Siak Regency

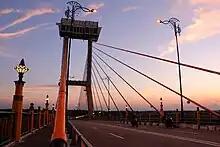
The Siak Sri Indrapura Bridge or Tengku Agung Sultanah Latifah Bridge was opened in 2007 and was the Grandest Bridge until 2009.

Other than by river, Siak can also be reached by road, From Pekanbaru which is about a 3 to 4 hour journey. In addition Siak has a bridge that connects Siak with its capital which is named " Tengku Agung Sultana Latifah " which is the name of a previous Sultan of Siak. This bridge was inaugurated on 11 August 2007 and was known as the longest bridge in Indonesia until 2010, until the construction of the Suramadu Bridge in Surabaya was finished.